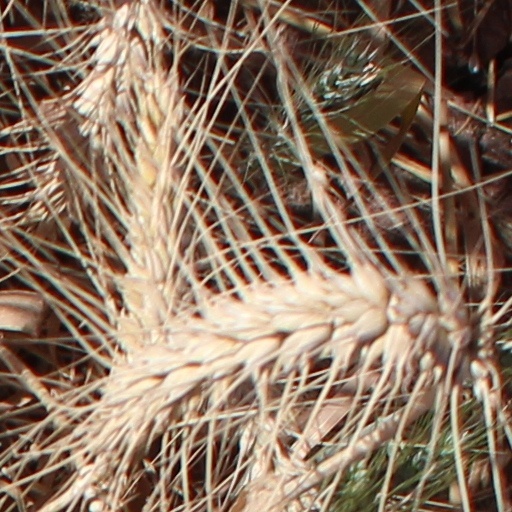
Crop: wheat